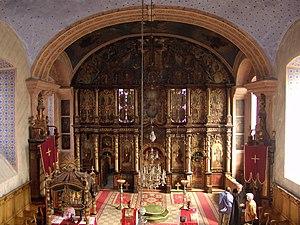
L'église Saint-Georges de Čenta est une église orthodoxe serbe située à Čenta, dans la province autonome de Voïvodine, sur le territoire de la Ville de Zrenjanin et dans le district du Banat central en Serbie. Elle est inscrite sur la liste des monuments culturels de grande importance de la République de Serbie.